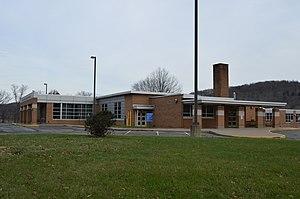
Independence Township est un township, situé dans le comté de Beaver, en Pennsylvanie, aux États-Unis. En 2010, il comptait une population de 2 503 habitants.